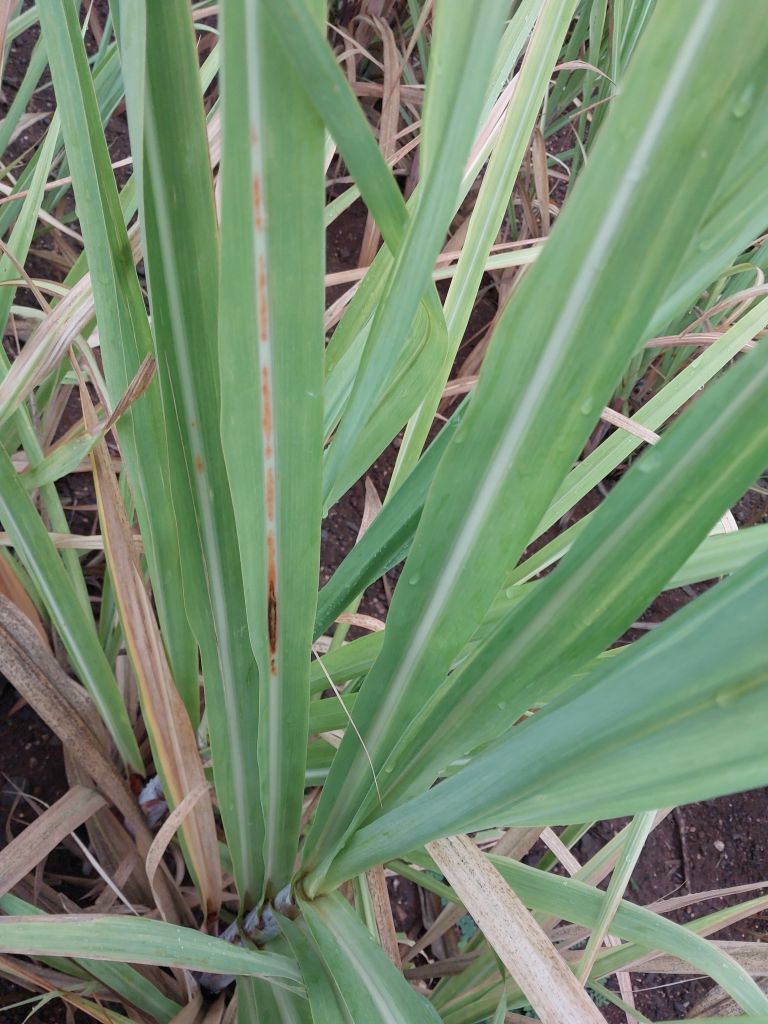
Label: Brown Spot